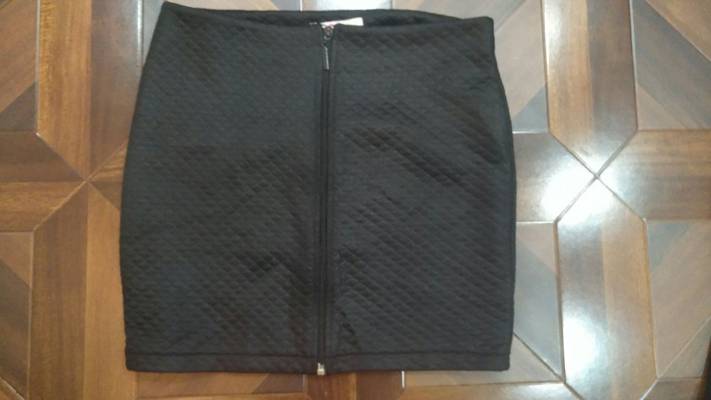
Waste category: clothes